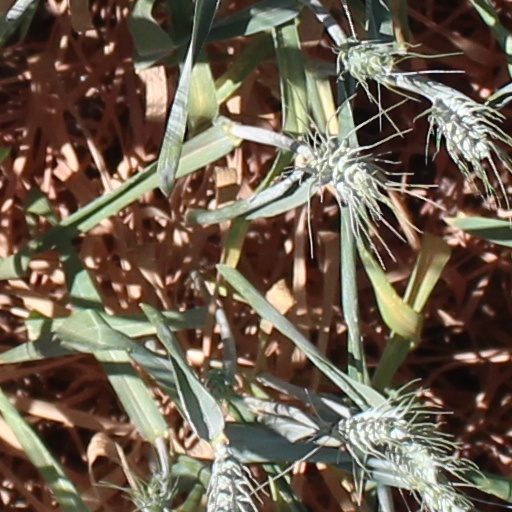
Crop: wheat